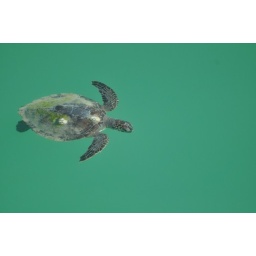
I was standing on the pier in Venice, FL and spotted this sea turtle.